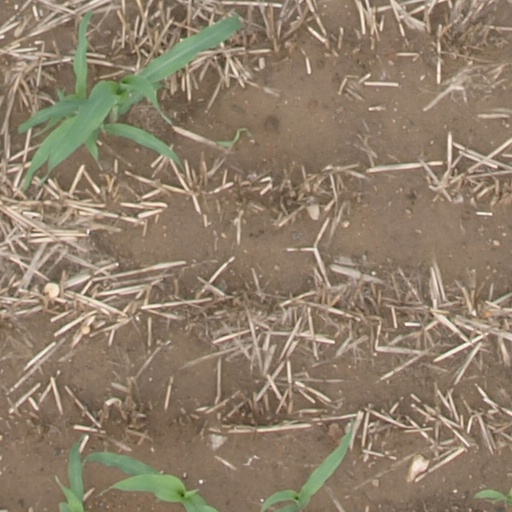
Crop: maize; corn